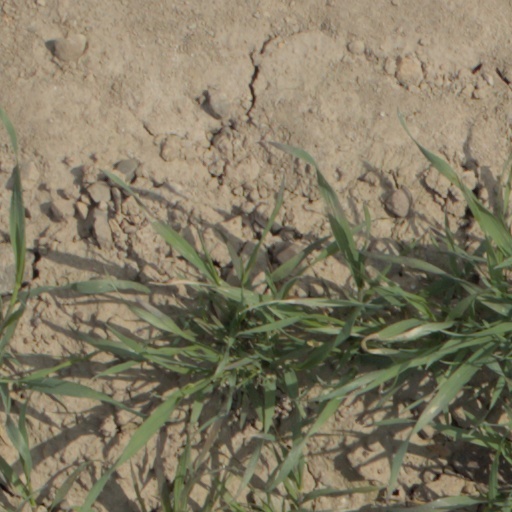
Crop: wheat